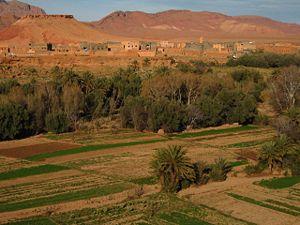
Les Kem Kem sont un vaste plateau rocheux tabulaire semi-désertique et un site paléontologique situé sur la frontière marocco-algérienne et coincé entre la ville marocaine de Taouz, au nord et la ville algérienne de Zegdou, au sud. Il s’agit d’une zone très étendue, longue de 250 kilomètres et située au Sud-Est du Maroc et à l’Ouest de l’Algérie. Celle-ci ne se délimite clairement que d’un point de vue géologique.